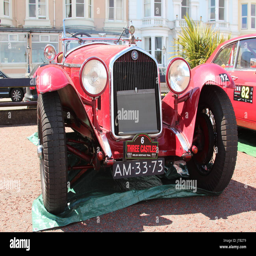
the castles vintage car rally